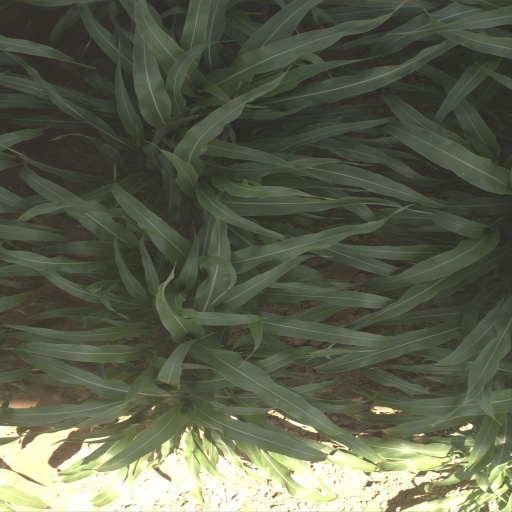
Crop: sorghum